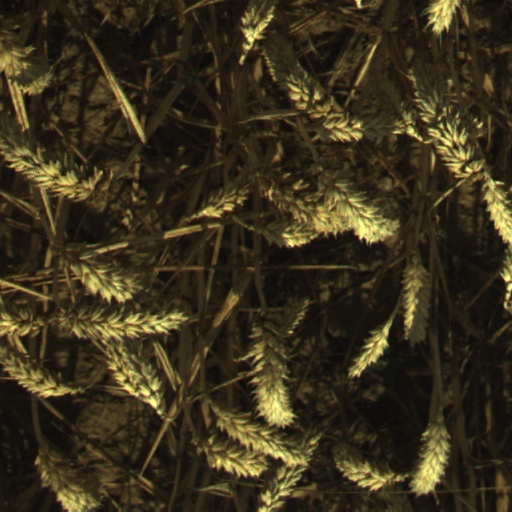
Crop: wheat